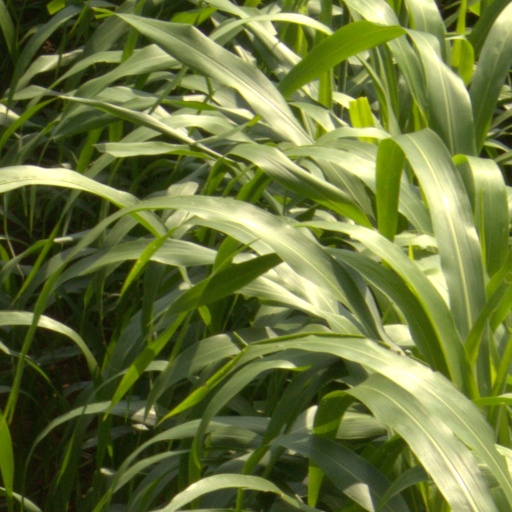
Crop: sorghum